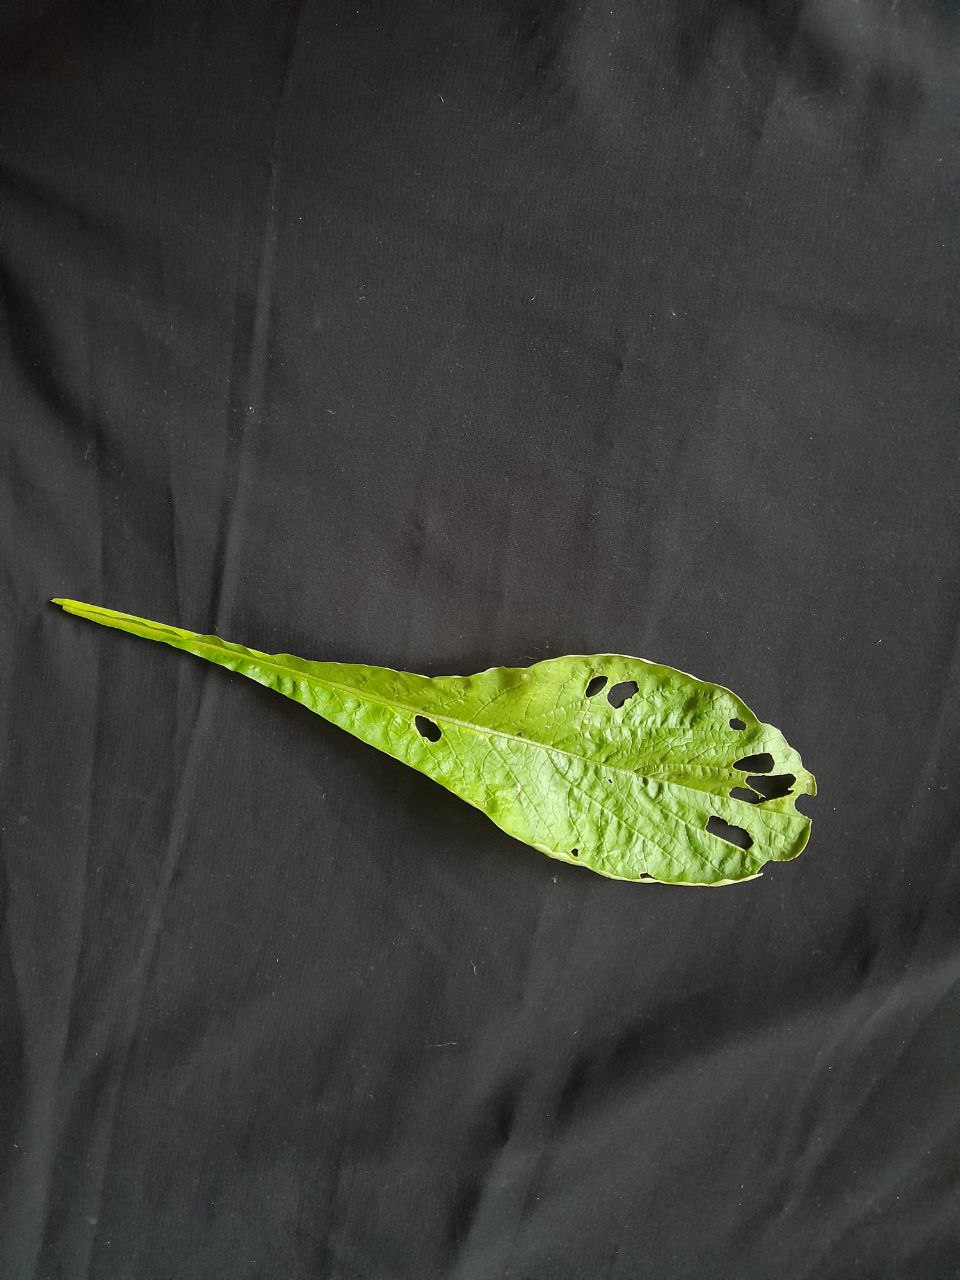
Label: flea beetle